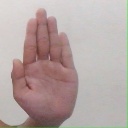
अक्षर: ध